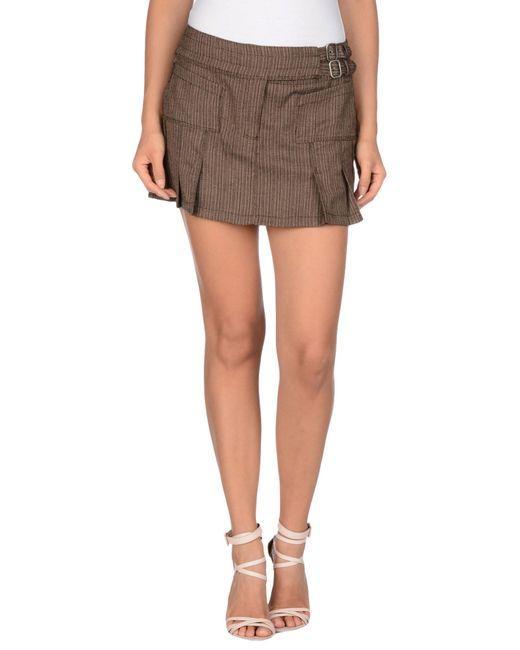
Minirock braun mit Futter